Political career of Fidel Castro

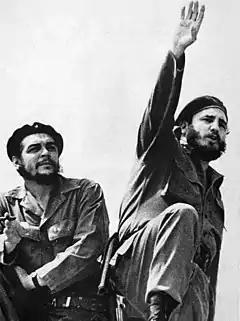
Che Guevara (left) and Castro, photographed by Alberto Korda in 1961.

Consolidating "Socialist Cuba", Castro united the MR-26-7, Popular Socialist Party and Revolutionary Directorate into a governing party based on the Leninist principle of democratic centralism: the Integrated Revolutionary Organizations ("Organizaciones Revolucionarias Integradas" - ORI), renamed the United Party of the Cuban Socialist Revolution (PURSC) in 1962. Although the USSR was hesitant regarding Castro's embrace of socialism, relations with the Soviets deepened. Castro sent Fidelito for a Moscow schooling and while the first Soviet technicians arrived in June Castro was awarded the Lenin Peace Prize. In December 1961, Castro proclaimed himself a Marxist-Leninist, and in his Second Declaration of Havana he called on Latin America to rise up in revolution. In response, the U.S. successfully pushed the Organization of American States to expel Cuba; the Soviets privately reprimanded Castro for recklessness, although he received praise from China. Despite their ideological affinity with China, in the Sino-Soviet Split, Cuba allied with the wealthier Soviets, who offered economic and military aid.